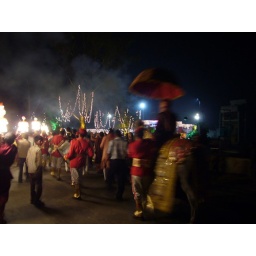
Fernando rides in on his white horse